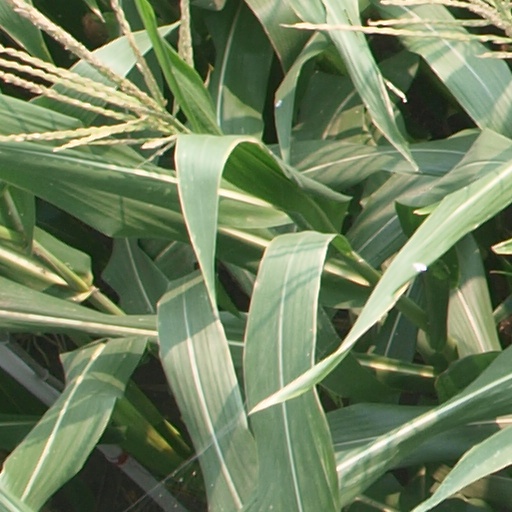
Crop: maize; corn